Stanisław August Poniatowski

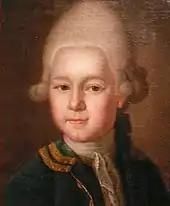
Aged 14

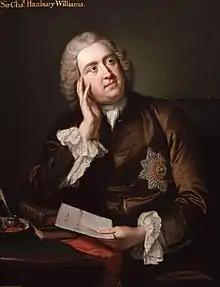
Sir Charles Hanbury Williams, Poniatowski's mentor, by John Giles Eccardt

Stanisław Antoni Poniatowski was born on 17 January 1732 in Wołczyn (then in the Polish–Lithuanian Commonwealth and now Vowchyn, Belarus). He was one of eight surviving children, and the fourth son, of Princess Konstancja Czartoryska and of Count Stanisław Poniatowski, Ciołek coat of arms, Castellan of Kraków. His older brothers were Kazimierz Poniatowski (1721–1800), a Podkomorzy at Court, Franciszek Poniatowski (1723–1749), Canon of Wawel Cathedral who suffered from epilepsy and Aleksander Poniatowski (1725–1744), an officer killed in the Rhineland-Palatinate during the War of the Austrian Succession. His younger brothers were, Andrzej Poniatowski (1734–1773), an Austrian Feldmarschall, Michał Jerzy Poniatowski (1736–94) who became Primate of Poland. His two older and married sisters were Ludwika Zamoyska (1728–1804) and Izabella Branicka (1730–1808). Among his nephews was Prince Józef Poniatowski (1763–1813), son of Andrzej. He was a great-grandson of poet and courtier Jan Andrzej Morsztyn and of Lady Catherine Gordon, lady-in-waiting to Queen Marie Louise Gonzaga; thus descended from the Marquesses of Huntly and the Scottish nobility. The Poniatowski family had achieved high status among the Polish nobility (szlachta) of the time.